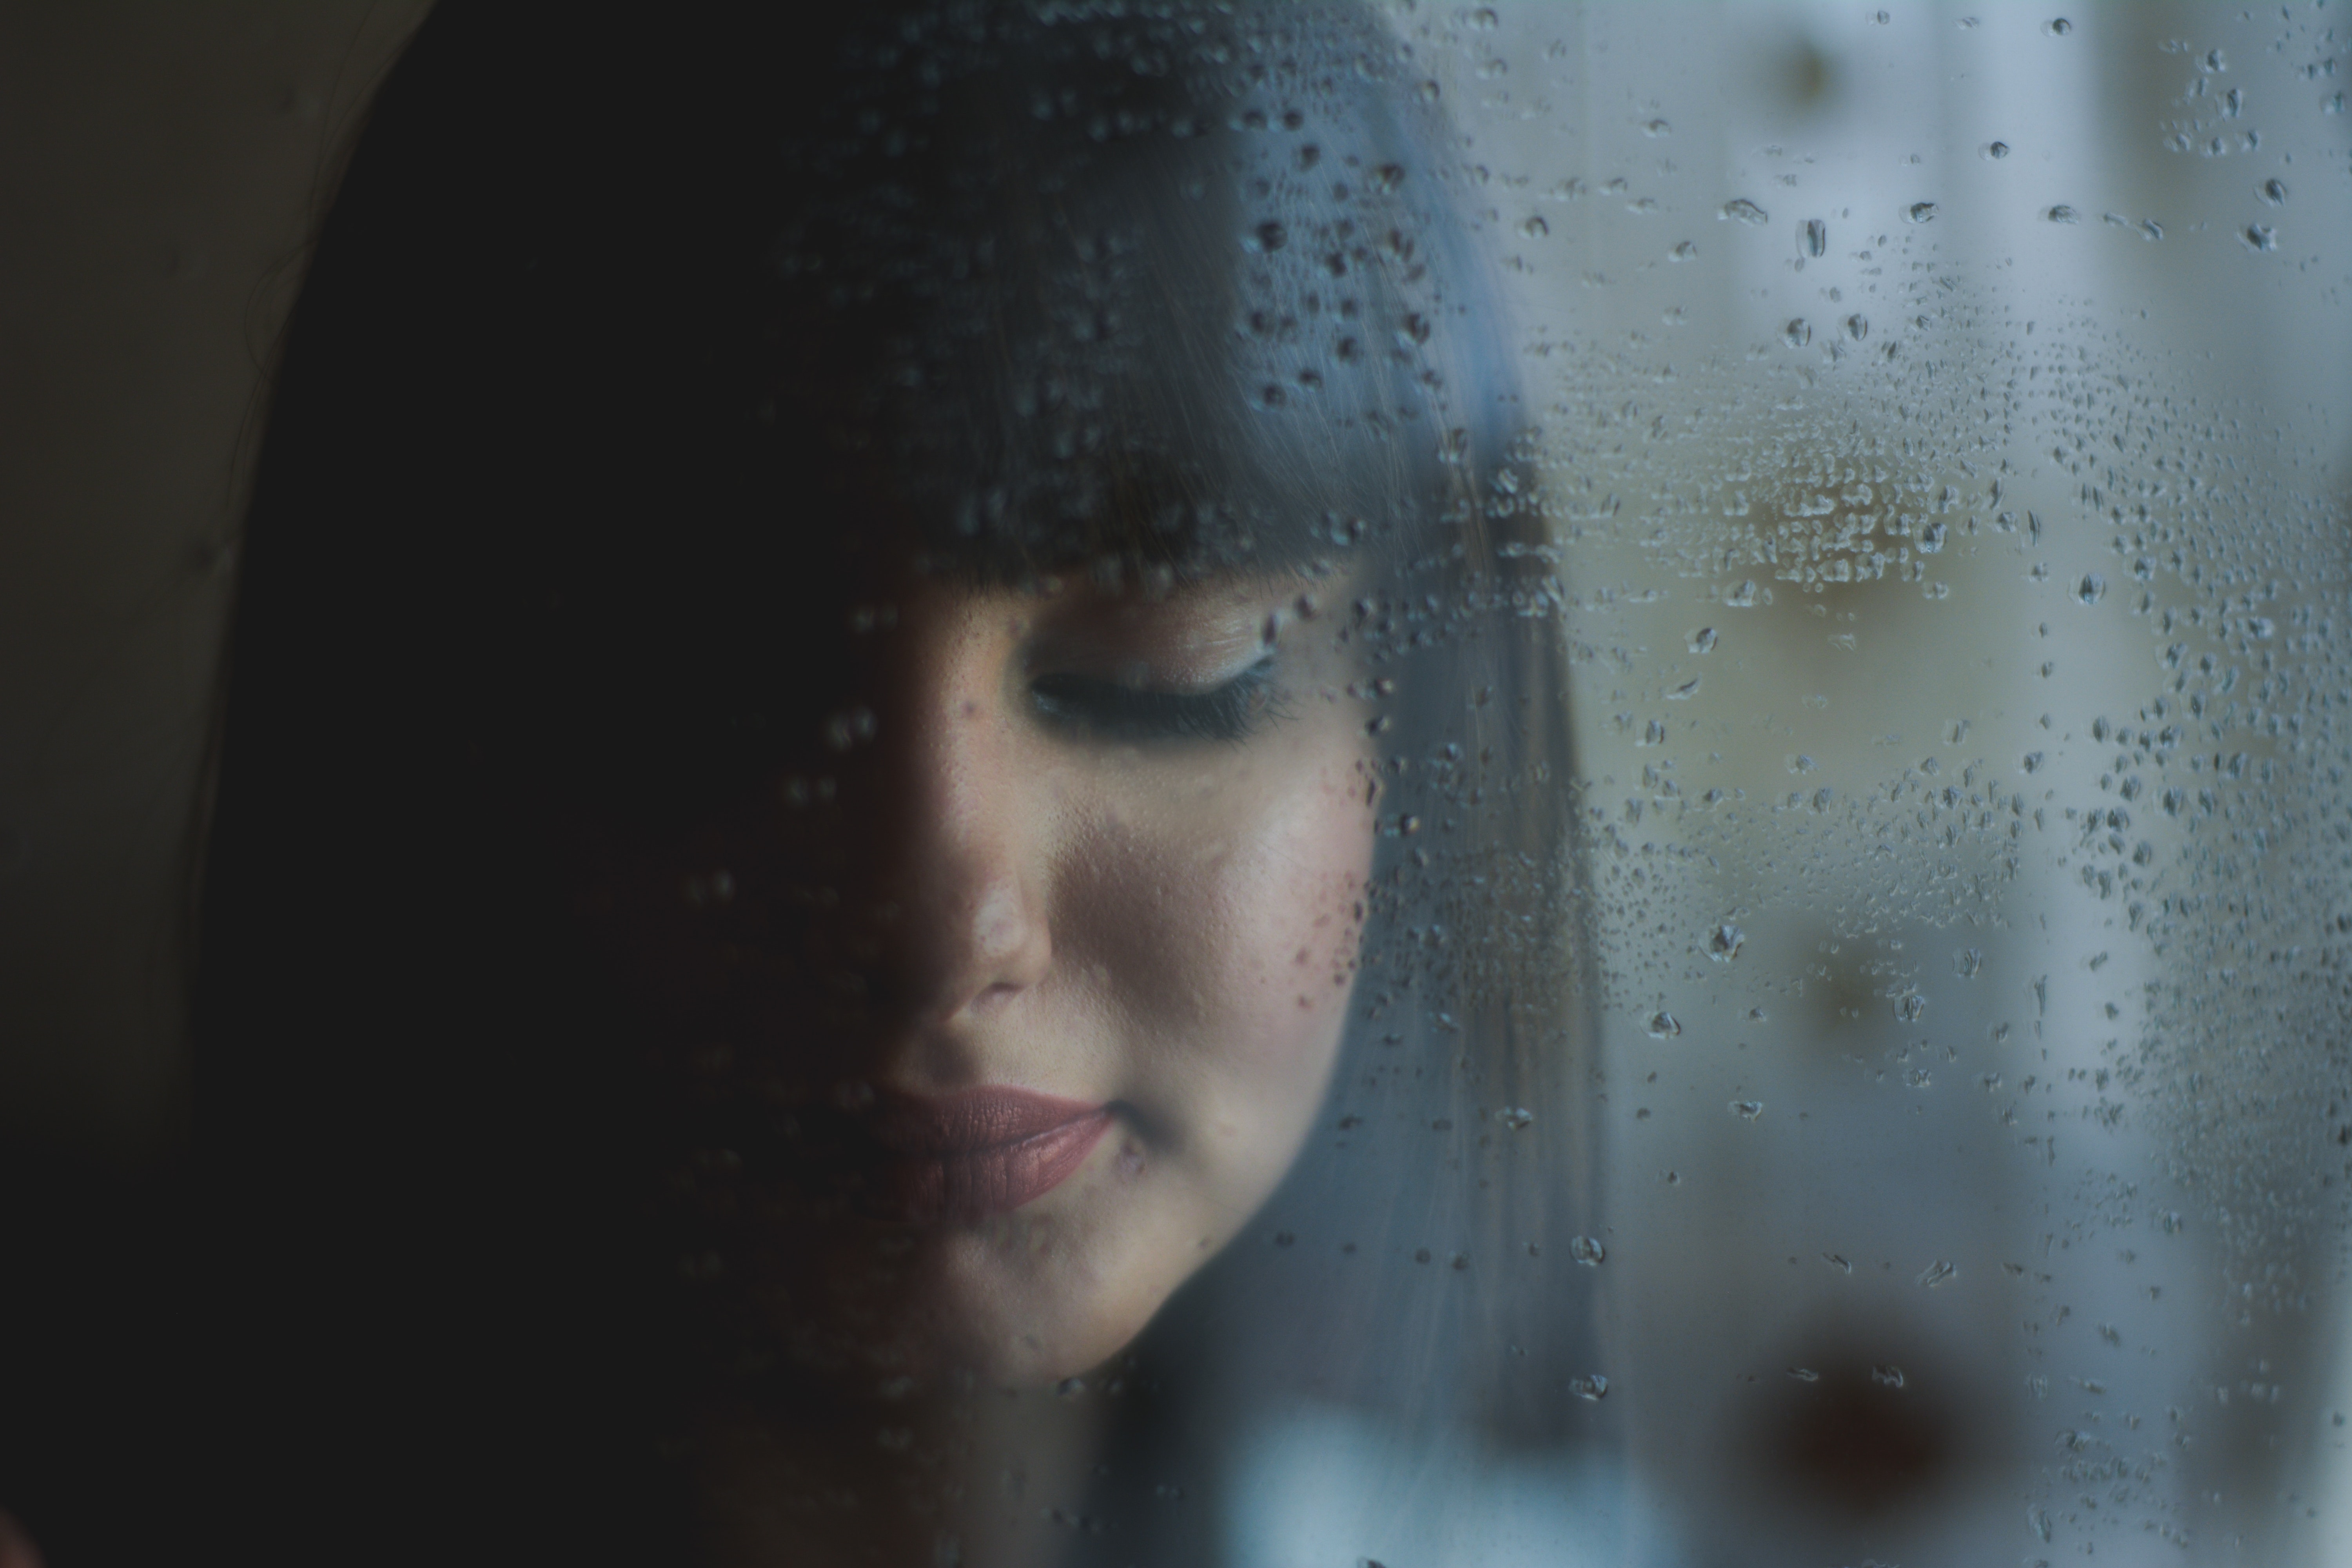
face, hair, lip, nose, head, beauty, eyebrow, eye, portrait, cheek, mouth, photography, black hair, portrait photography, smile, eyelash